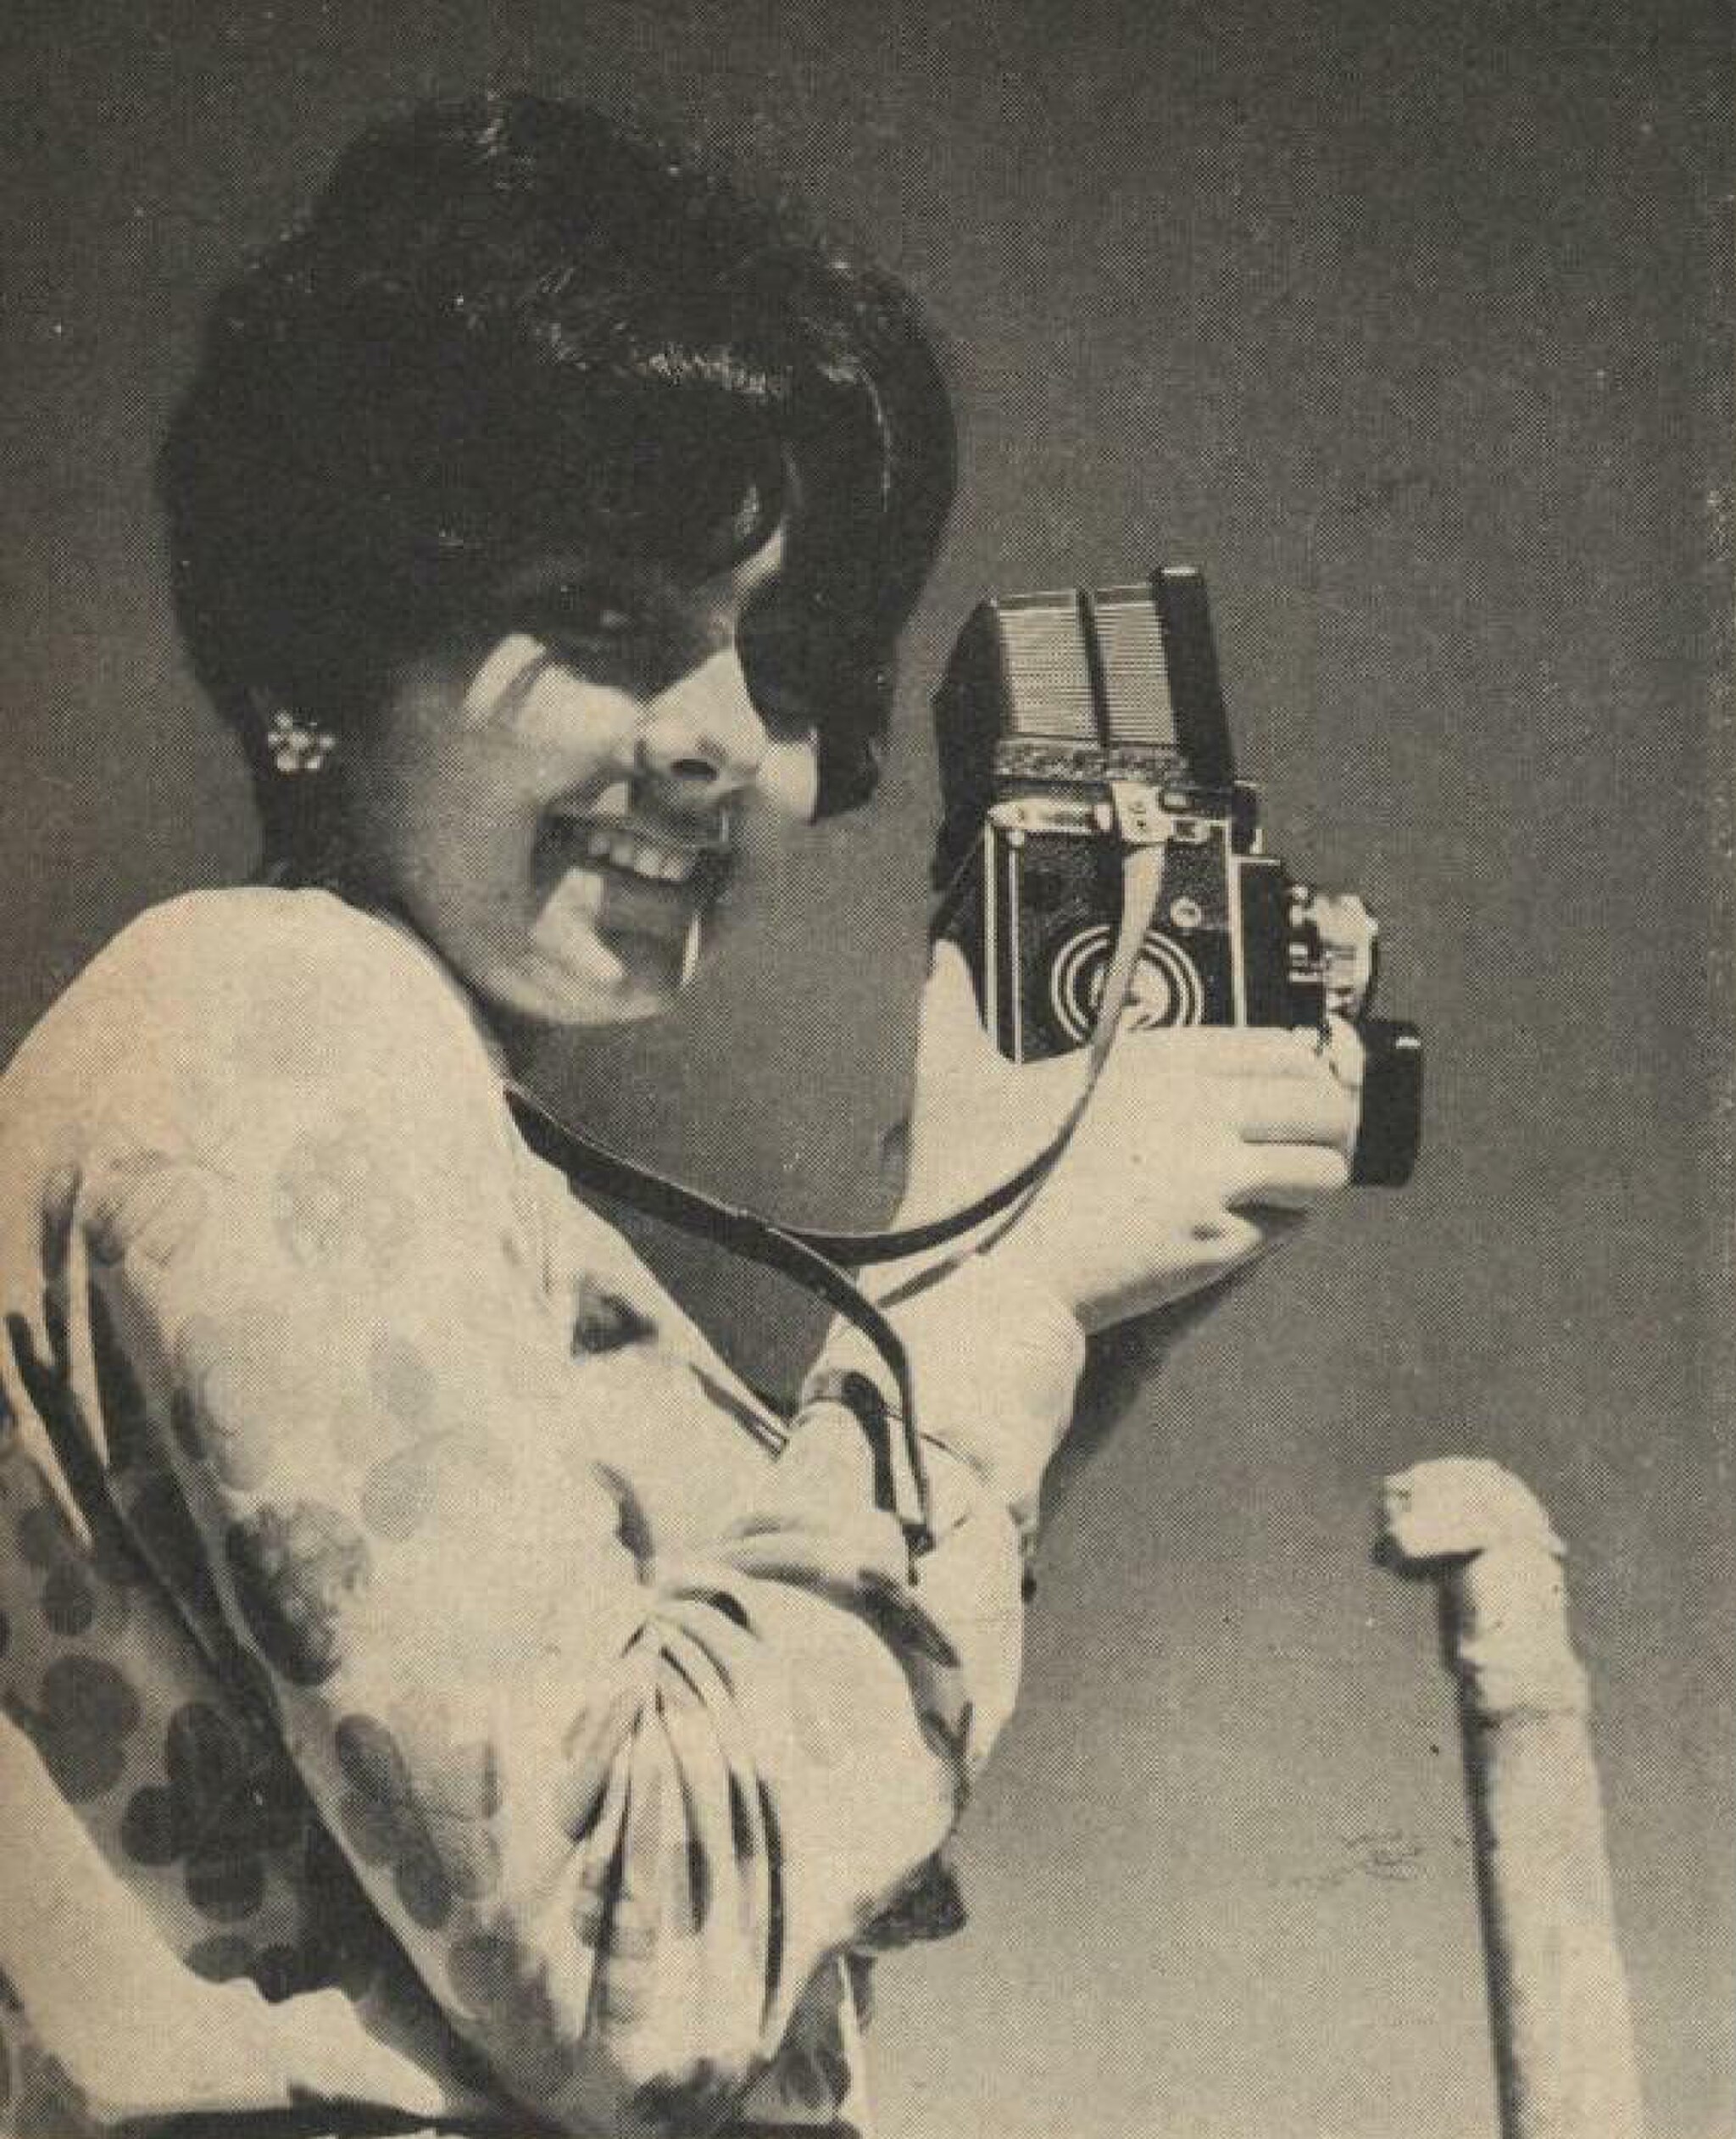
Title: ZaneRooz13470304 (page 6 crop 03)
Description: Zan-e Rooz Magazine of 4 Khordad 1347
Date: 1968
Categories: PD Iran, Elaheh Azodi, Extracted images, 1968 in Persepolis, People in Persepolis, Images from Zan-e Rooz